200 Madison Avenue

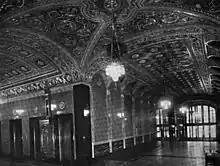
Intersection of the elevator lobby (left) and arcade (right)

There is a groin vault above the intersection of the arcade and the elevator lobby, with black marble pilasters at each corner. The elevator lobby is about wide, with similar floors to the arcade. Turnstiles are installed in front of the elevator lobby, restricting access to tenants and guests. The shallow barrel-vaulted ceiling contains a grid of rosettes within squares; the north and south edges of the ceiling contain gilded moldings, as well as friezes with peacocks. Below the friezes, the north and south walls contain elevator doors, as well as brass mailboxes resting atop marble sills. There are four elevators to the north and six to the south; their doors are made of brass, with vertically arranged motifs of arches and rosettes. Each set of elevator doors is surrounded by a black-marble frame. The elevator lobby leads east to a double brass door, above which is a gilded lunette panel.